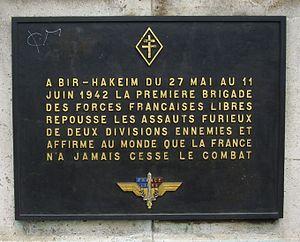
Plaque apposée sur le pont de Bir-Hakeim, Paris 15e-16e.«
Le pont de Bir-Hakeim, anciennement pont de Passy, est un pont parisien franchissant la Seine entre le 15ᵉ et le 16ᵉ arrondissement, dont la première version date de 1878. Il a été inscrit au titre des monuments historiques, par arrêté du 10 juillet 1986.